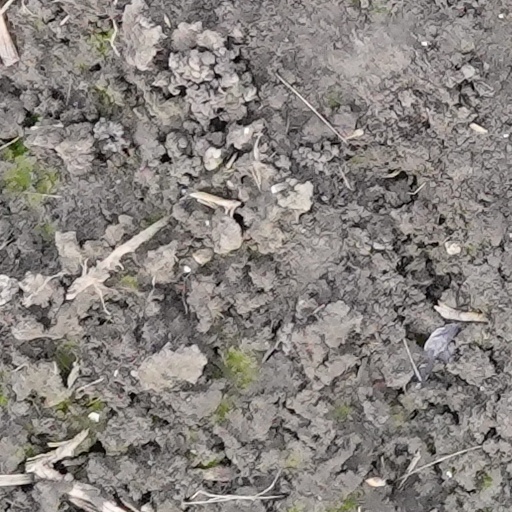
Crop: wheat